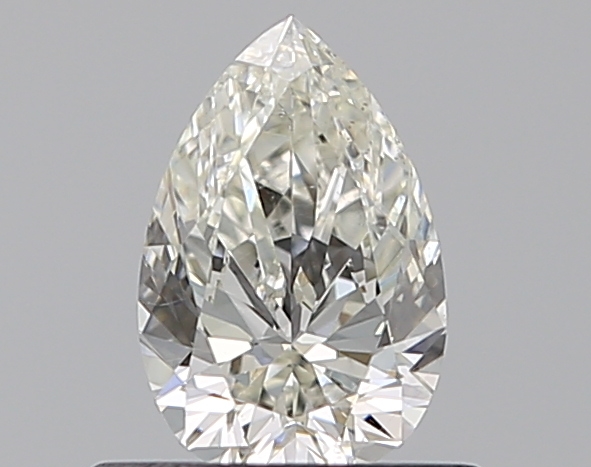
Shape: pear
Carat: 0.5
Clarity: SI1
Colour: J
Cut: EX
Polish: EX
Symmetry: VG
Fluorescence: N
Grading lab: GIA
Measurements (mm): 6.79 x 4.44 x 2.69